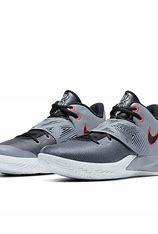
Brand: Nike
Model: Kyrie Flytrap 3